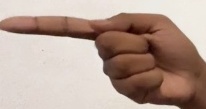
ASL sign: G